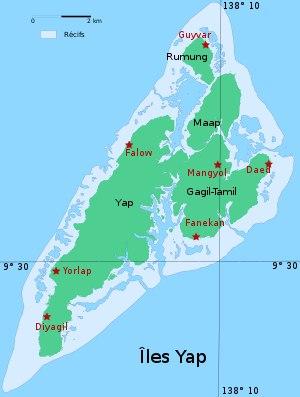
La monnaie de pierre, en yap rai, est une monnaie propre aux îles Yap dans les États fédérés de Micronésie prenant la forme d'une pierre ronde et plate, taillée dans de la calcite, de 4 à 350 cm de diamètre, avec généralement un trou en son centre. Extraite dans des carrières aux Palaos, elle est transportée en bateau ou sur radeau sur plusieurs centaines de kilomètres jusqu'aux îles Yap. Anagumang, personnage légendaire est, dans les récits yapais, à l'origine de la monnaie de pierre et de sa forme rappelant la pleine lune.